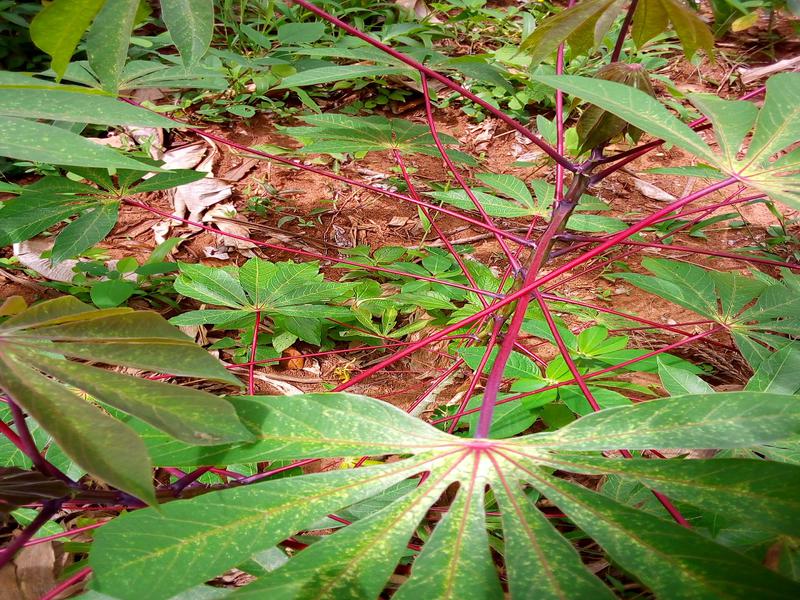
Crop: cassava
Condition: green_mottle